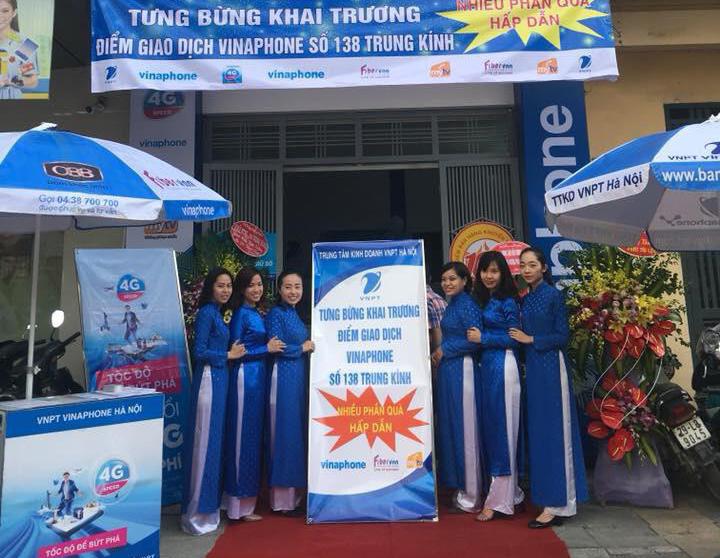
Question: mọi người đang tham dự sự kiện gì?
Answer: mọi người đang tham dự sự kiện tưng bừng khai trương điểm giao dịch vinaphone số 138 trung kính